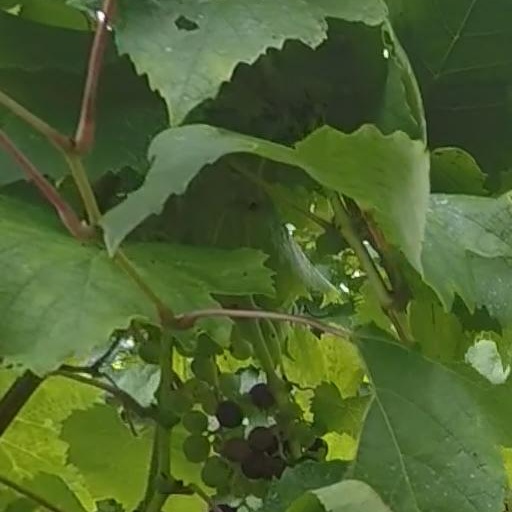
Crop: grape